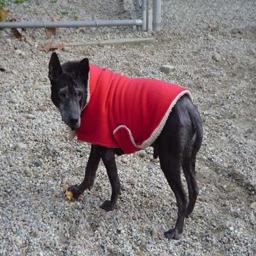
Animal: dogs